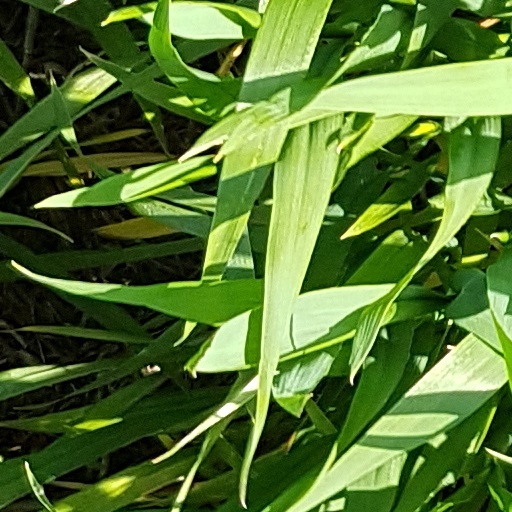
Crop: wheat